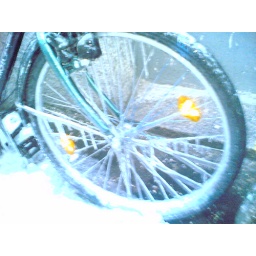
Never leave your bike outside under dripping water when it's just below zero!